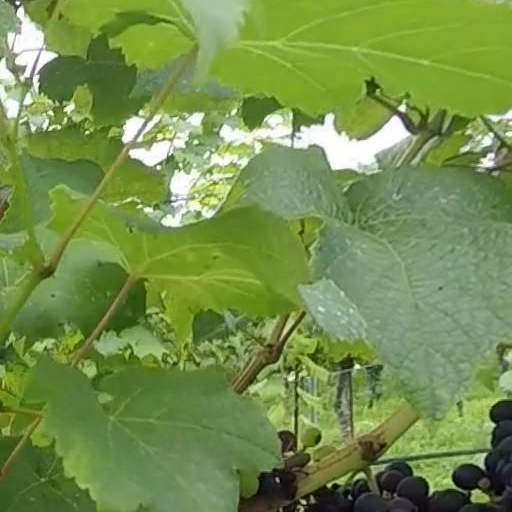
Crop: grape